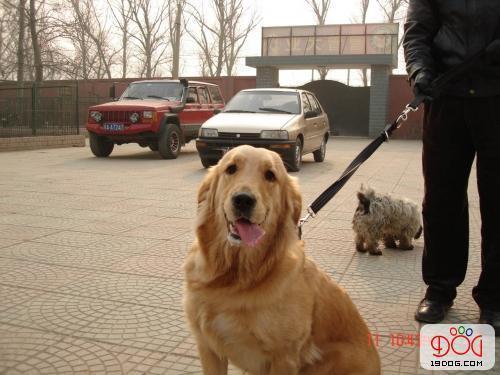
golden_retriever